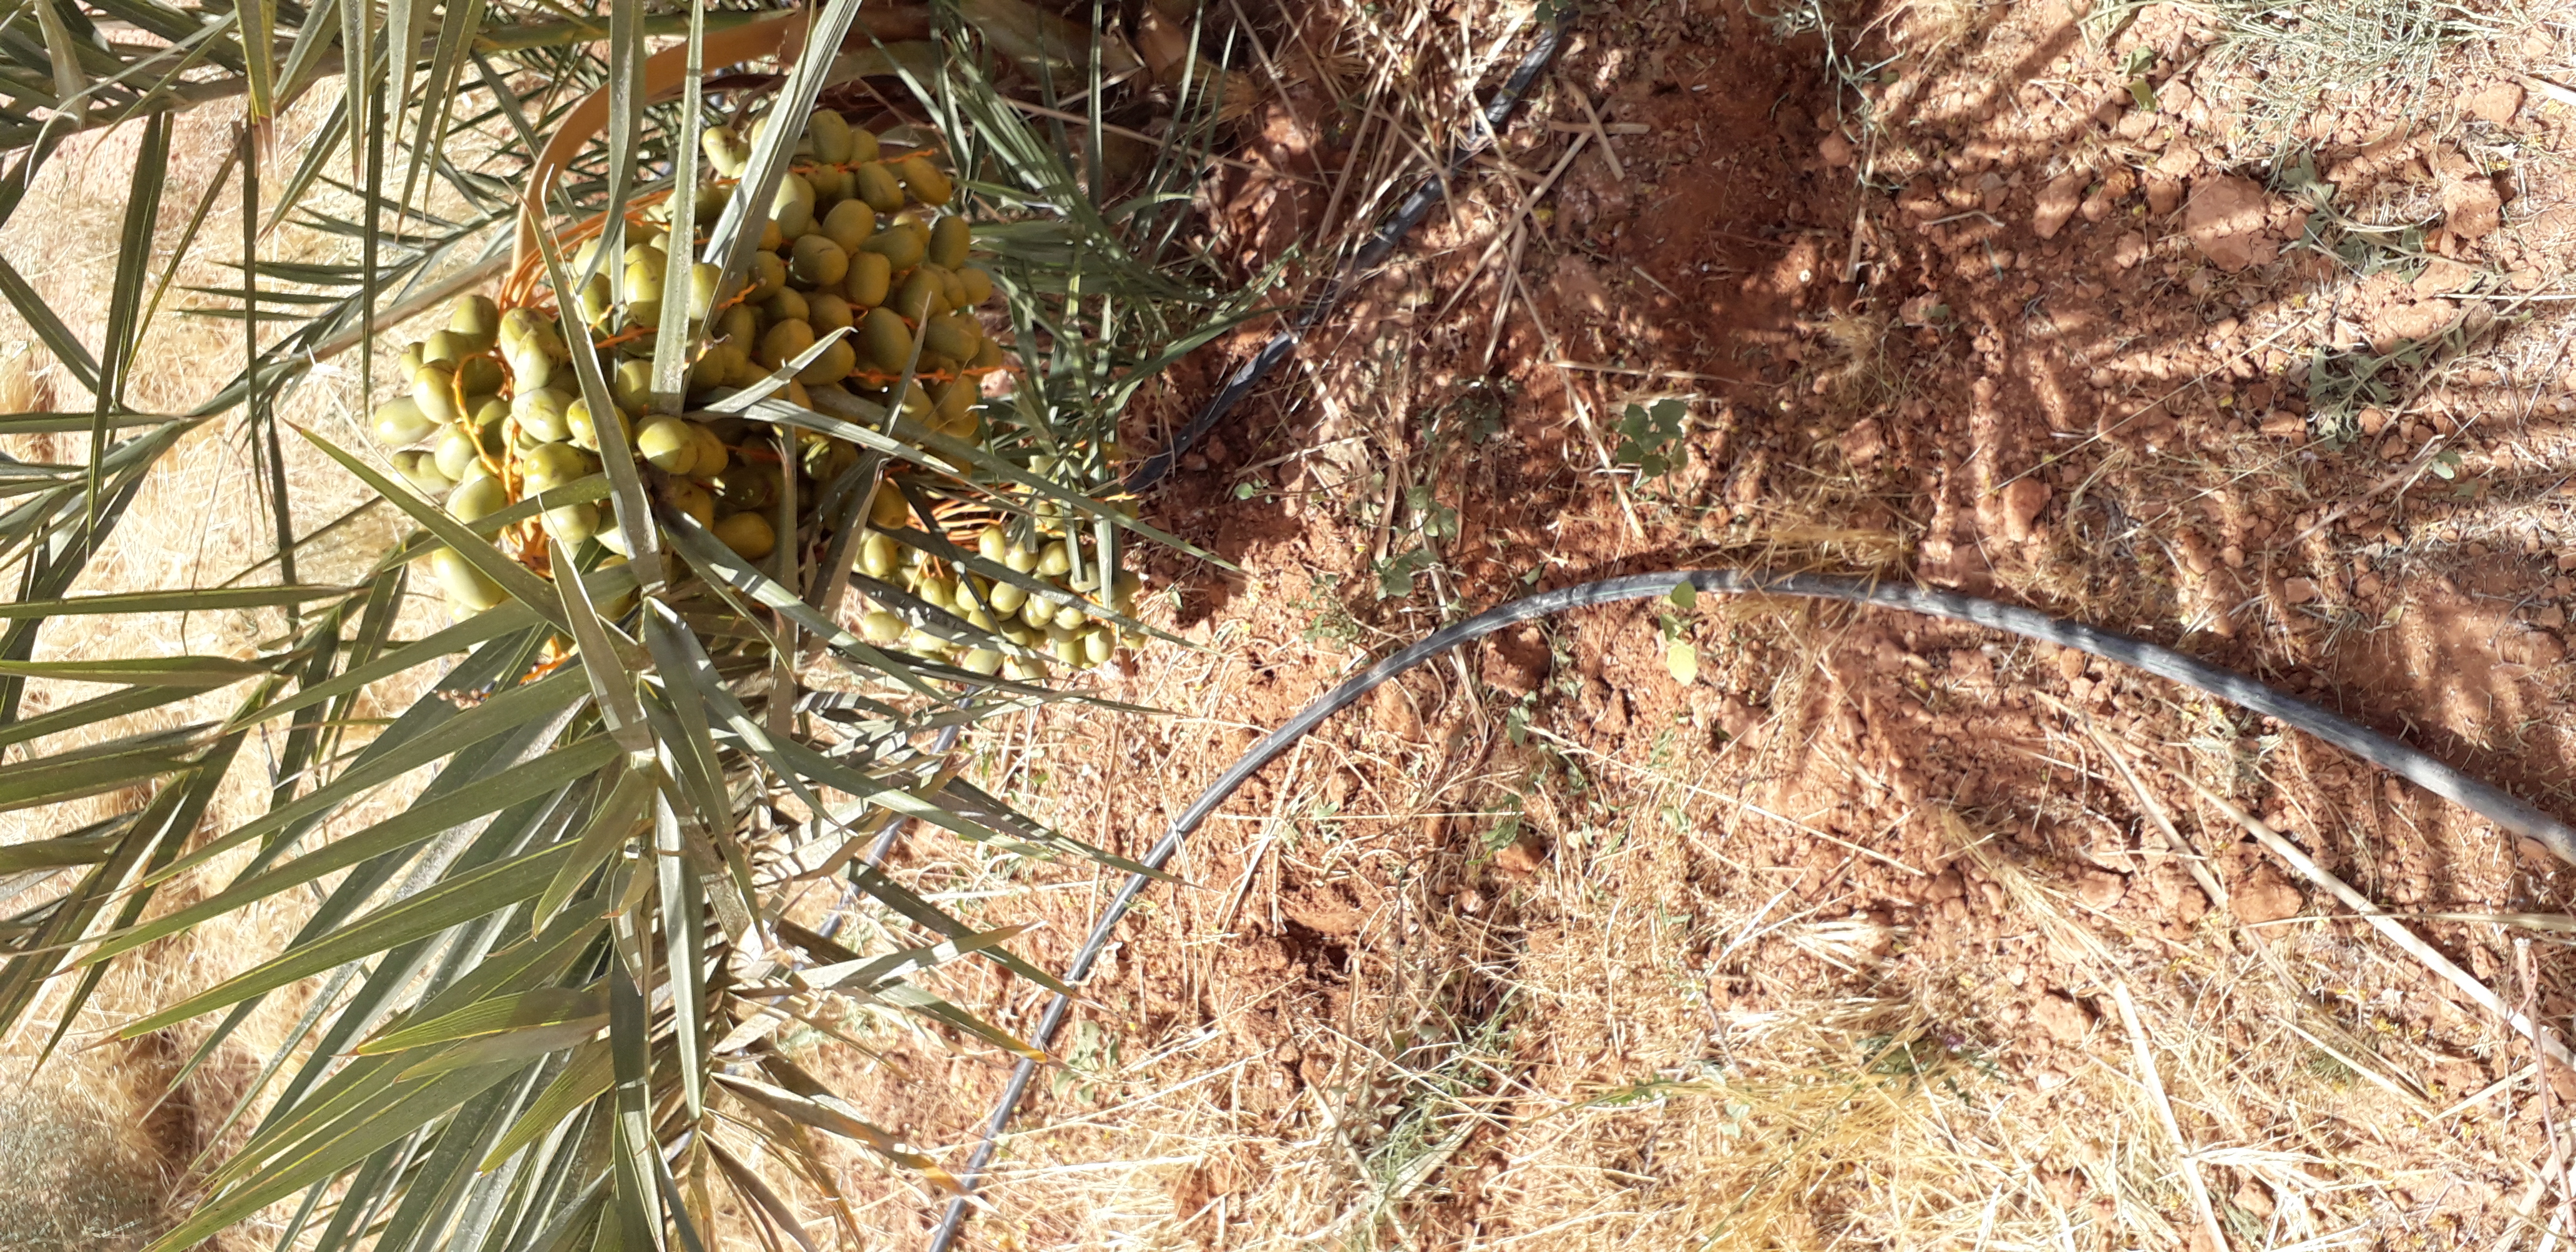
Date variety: Boufagous